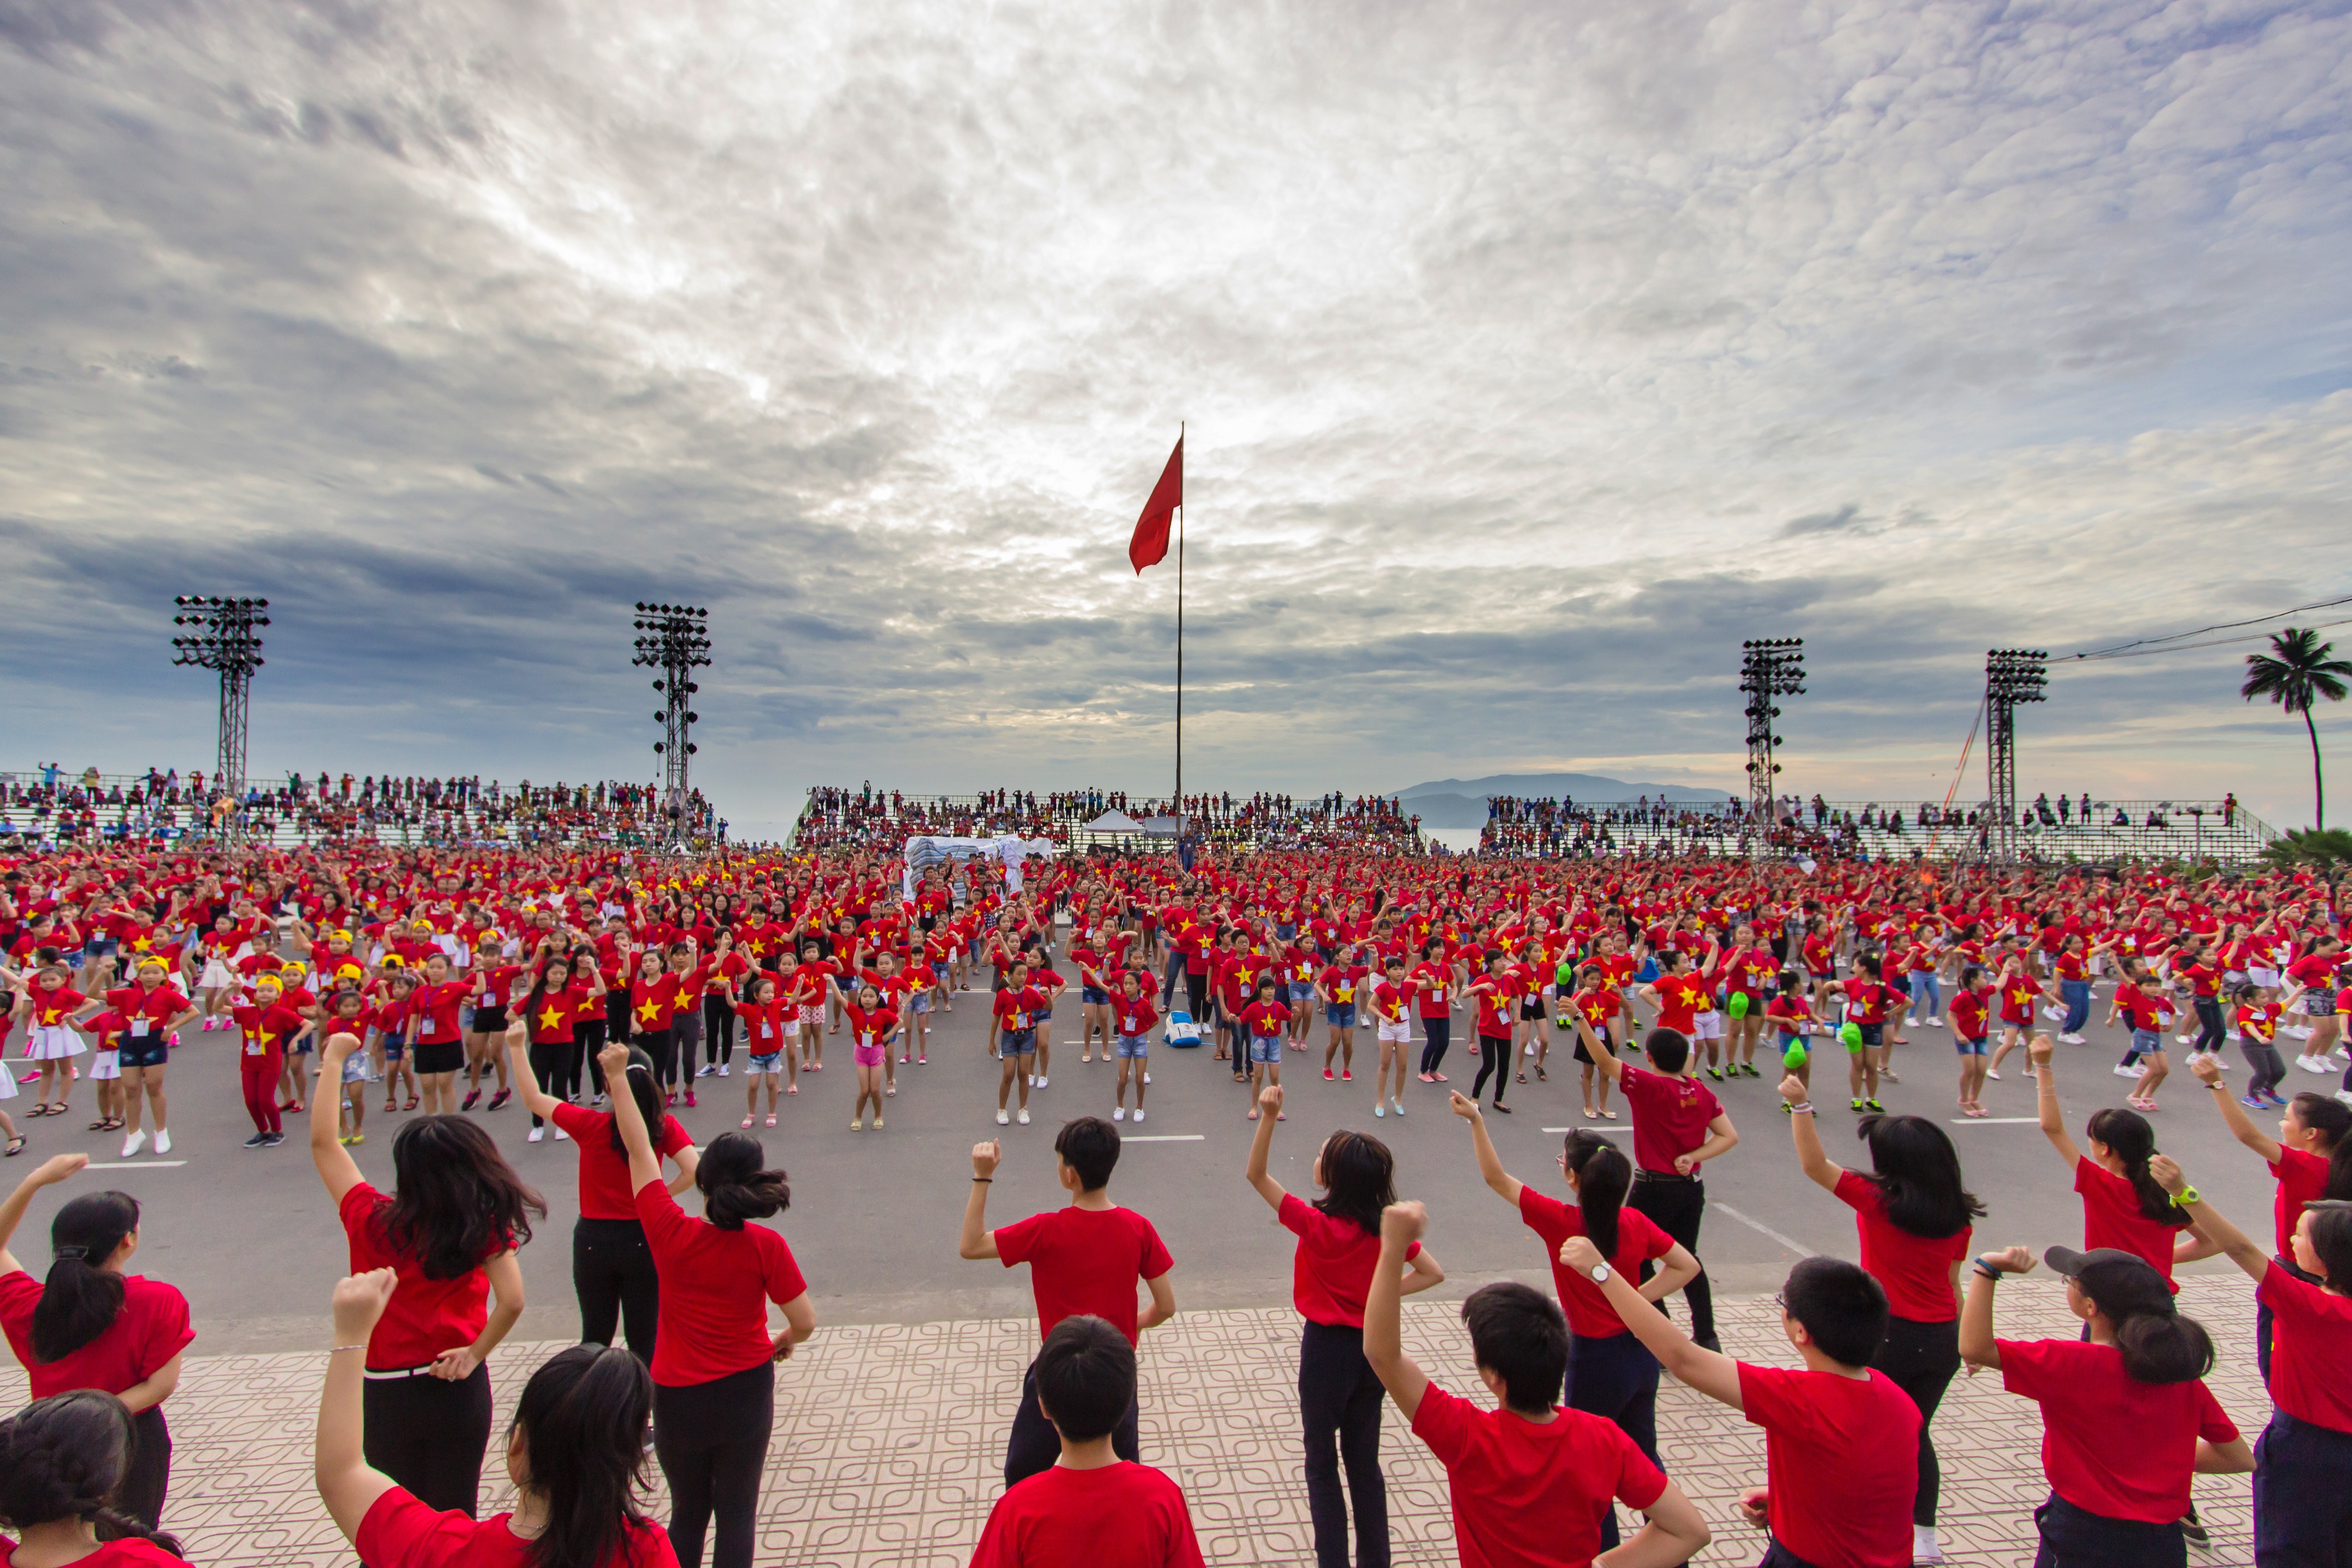
people, home, crowd, male, audience, cheering, musician, electricity, page, season, stadium, write, thunderstorm, breast, marching, paste, sport venue